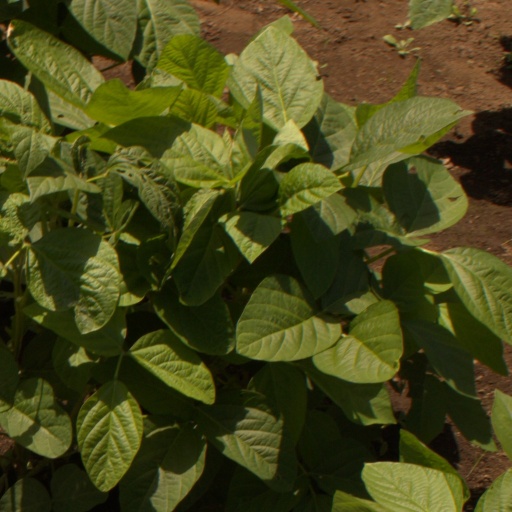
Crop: soybean